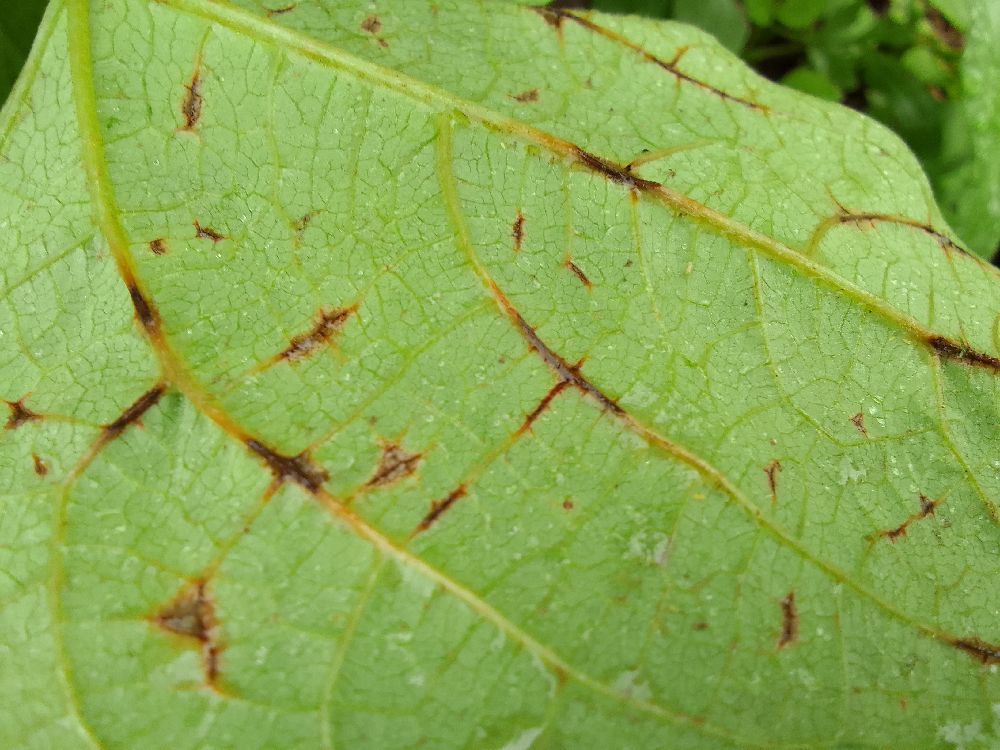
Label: anthracnose